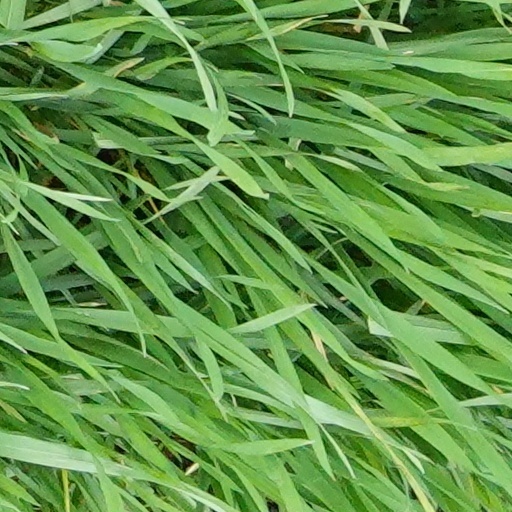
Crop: wheat